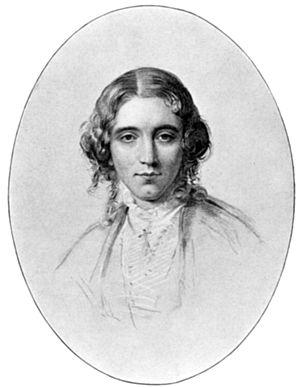
Le mouvement américain des droits civiques désigne les diverses luttes et manifestations menées par des citoyens américains, majoritairement des Afro-Américains et par des Blancs antiracistes pour que soient appliqués les droits constitutionnels des Afro-Américains garantis par plusieurs amendements au lendemain de la Guerre de Sécession : le Treizième amendement de la Constitution des États-Unis du 6 décembre 1865 abolissant l'esclavage, le Quatorzième amendement de la Constitution des États-Unis de 1868, accordant la citoyenneté à toute personne née ou naturalisée aux États-Unis et interdisant toute restriction à ce droit, et le Quinzième amendement de la Constitution des États-Unis, de 1870, garantissant le droit de vote à tous les citoyens des États-Unis. Applications qui furent entravées dans les états du sud, par les lois Jim Crow, et par les divers règlements légalisant différents formes de ségrégation raciale. De façon plus générale le mouvement visaient l'abolition de toutes les formes de discrimination raciale entravant l'exercice du droit de vote, l'accès à l'éducation, à l'emploi et au logement sur l'ensemble des différents États constituant les États-Unis d'Amérique.